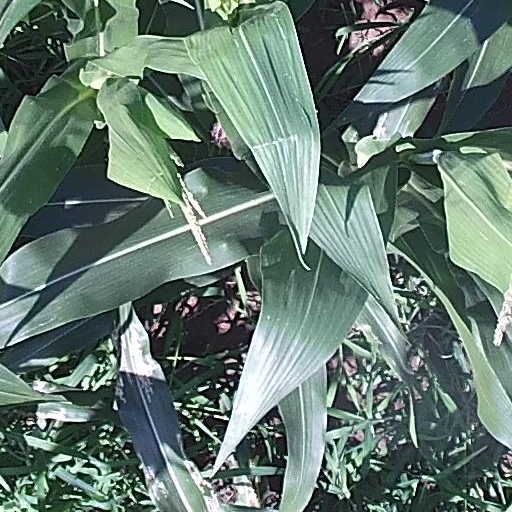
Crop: maize; corn